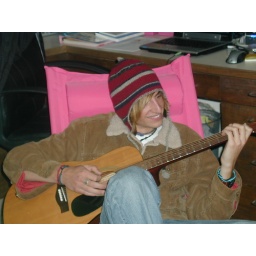
jeremy in my pink chair